Sign (band)

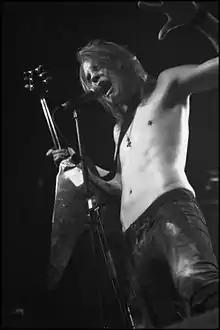

Sign is an Icelandic rock band that was formed in 2000, as Halim, to compete in the Icelandic version of the Battle of the bands called Musiktilraunir.